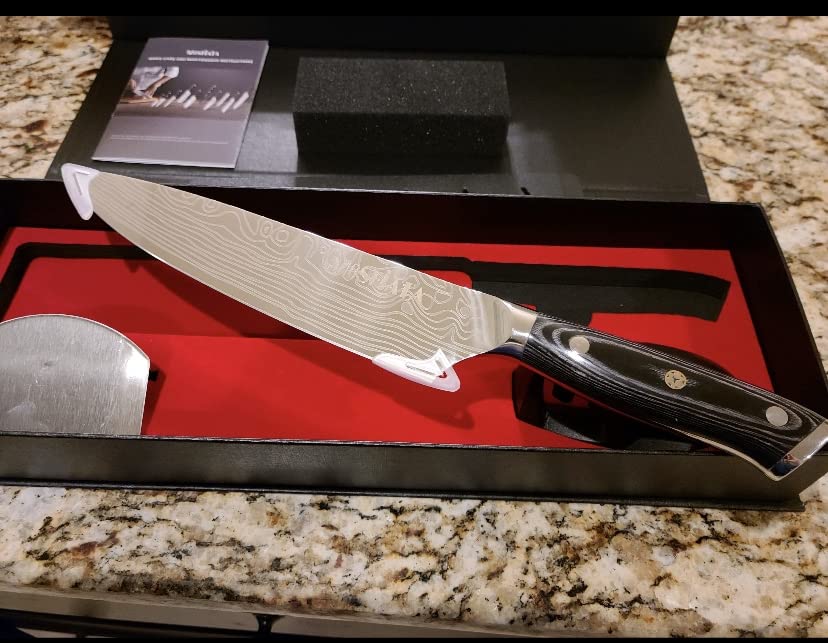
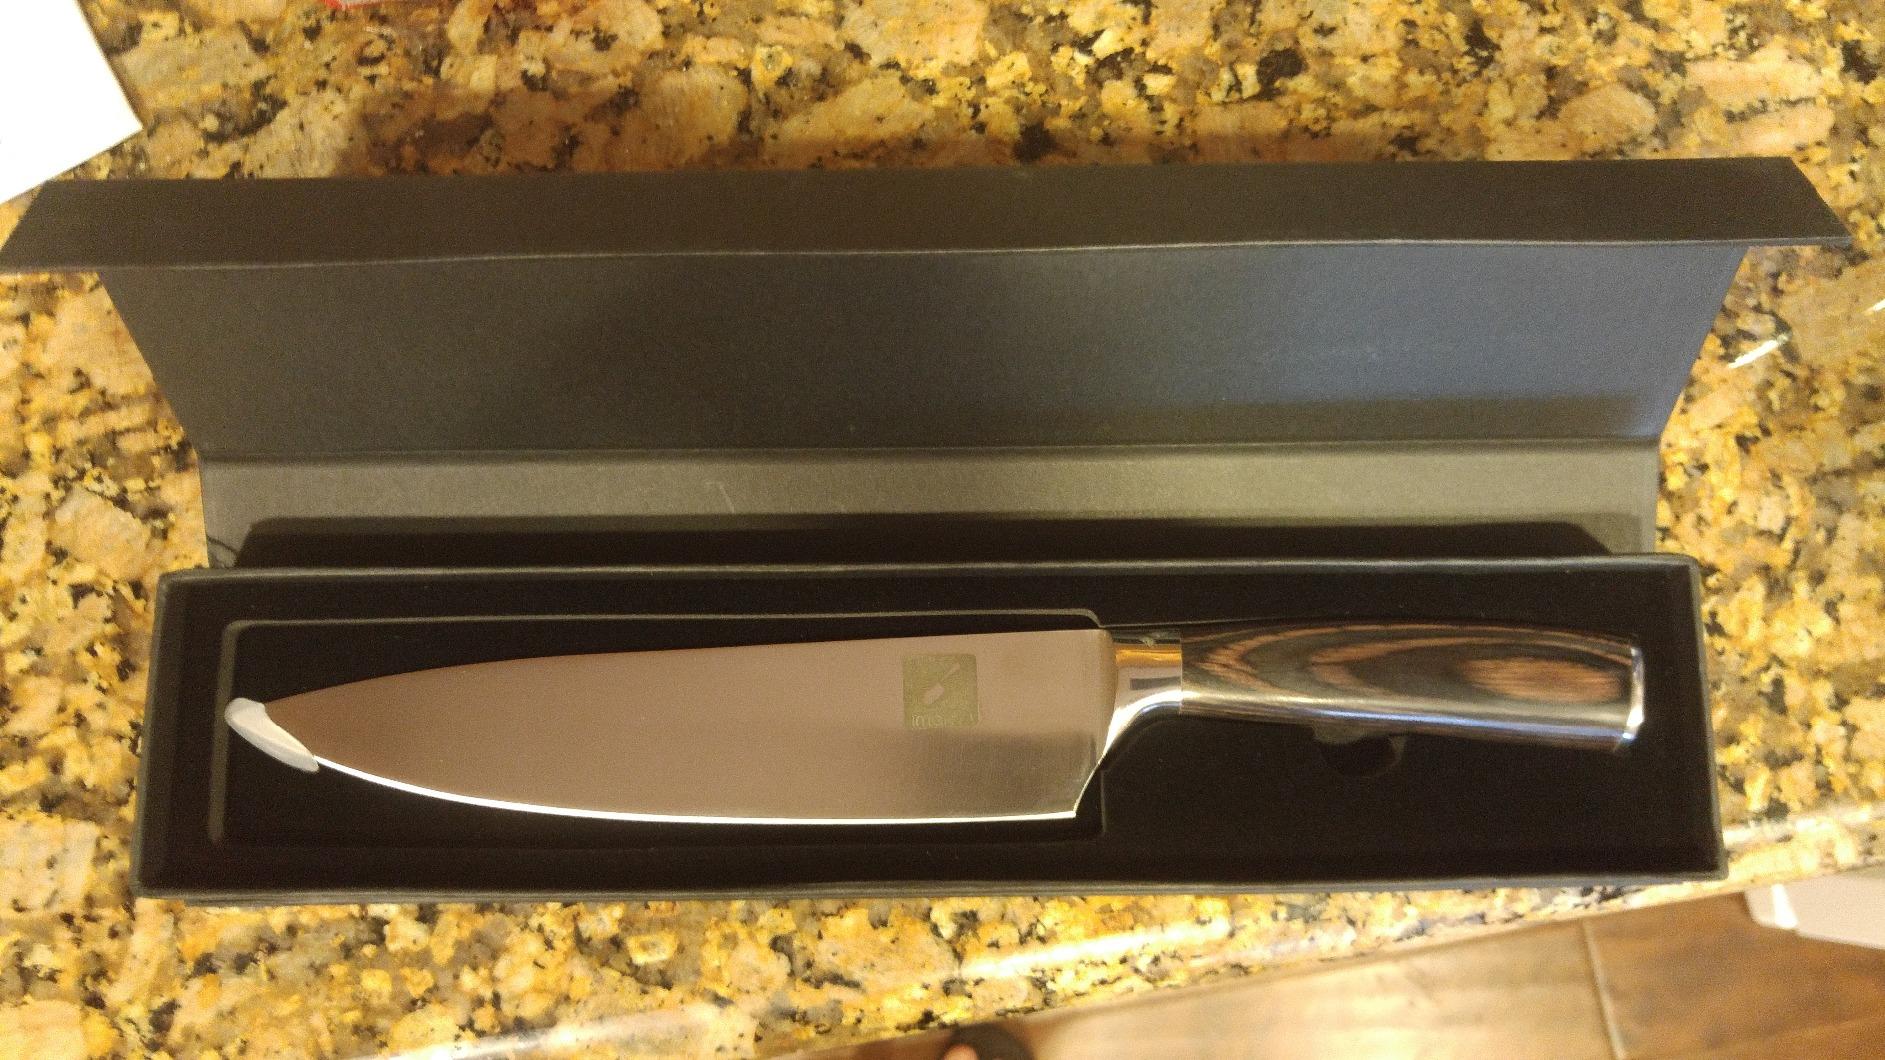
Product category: items_knife
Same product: no